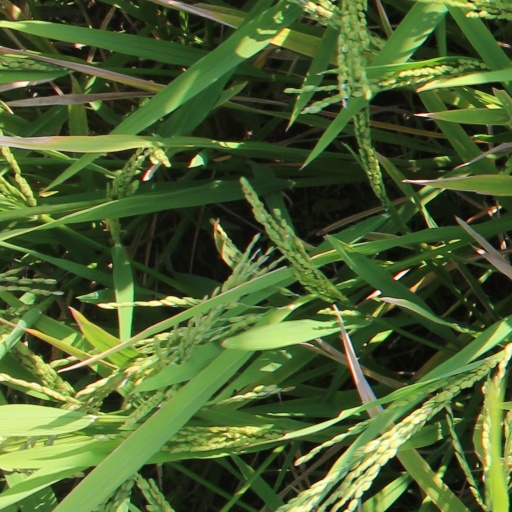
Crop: rice